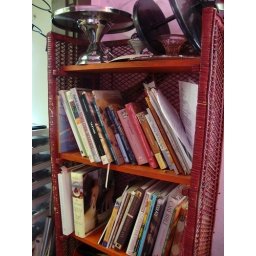
cookbook shelf, in a sort of disarray with a few cake stands on the top shelf